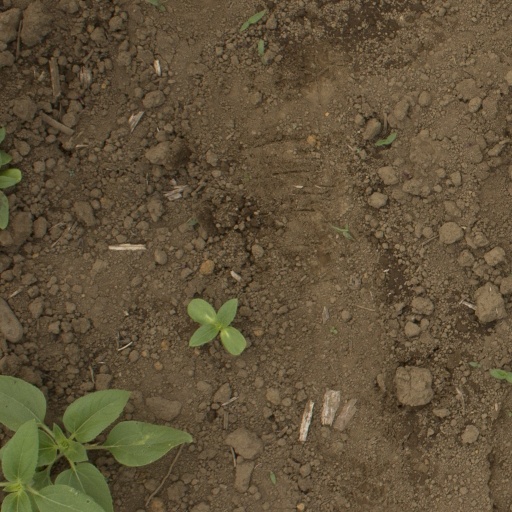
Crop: Jerusalem artichoke